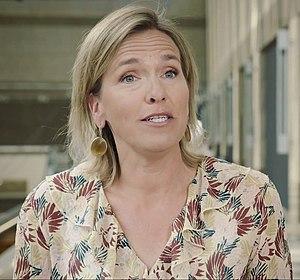
Ockje Tellegen, née le 16 octobre 1974 à Delft, est une femme politique néerlandaise, membre du Parti populaire pour la liberté et la démocratie et représentante à la Seconde Chambre des États généraux depuis le 20 septembre 2012.